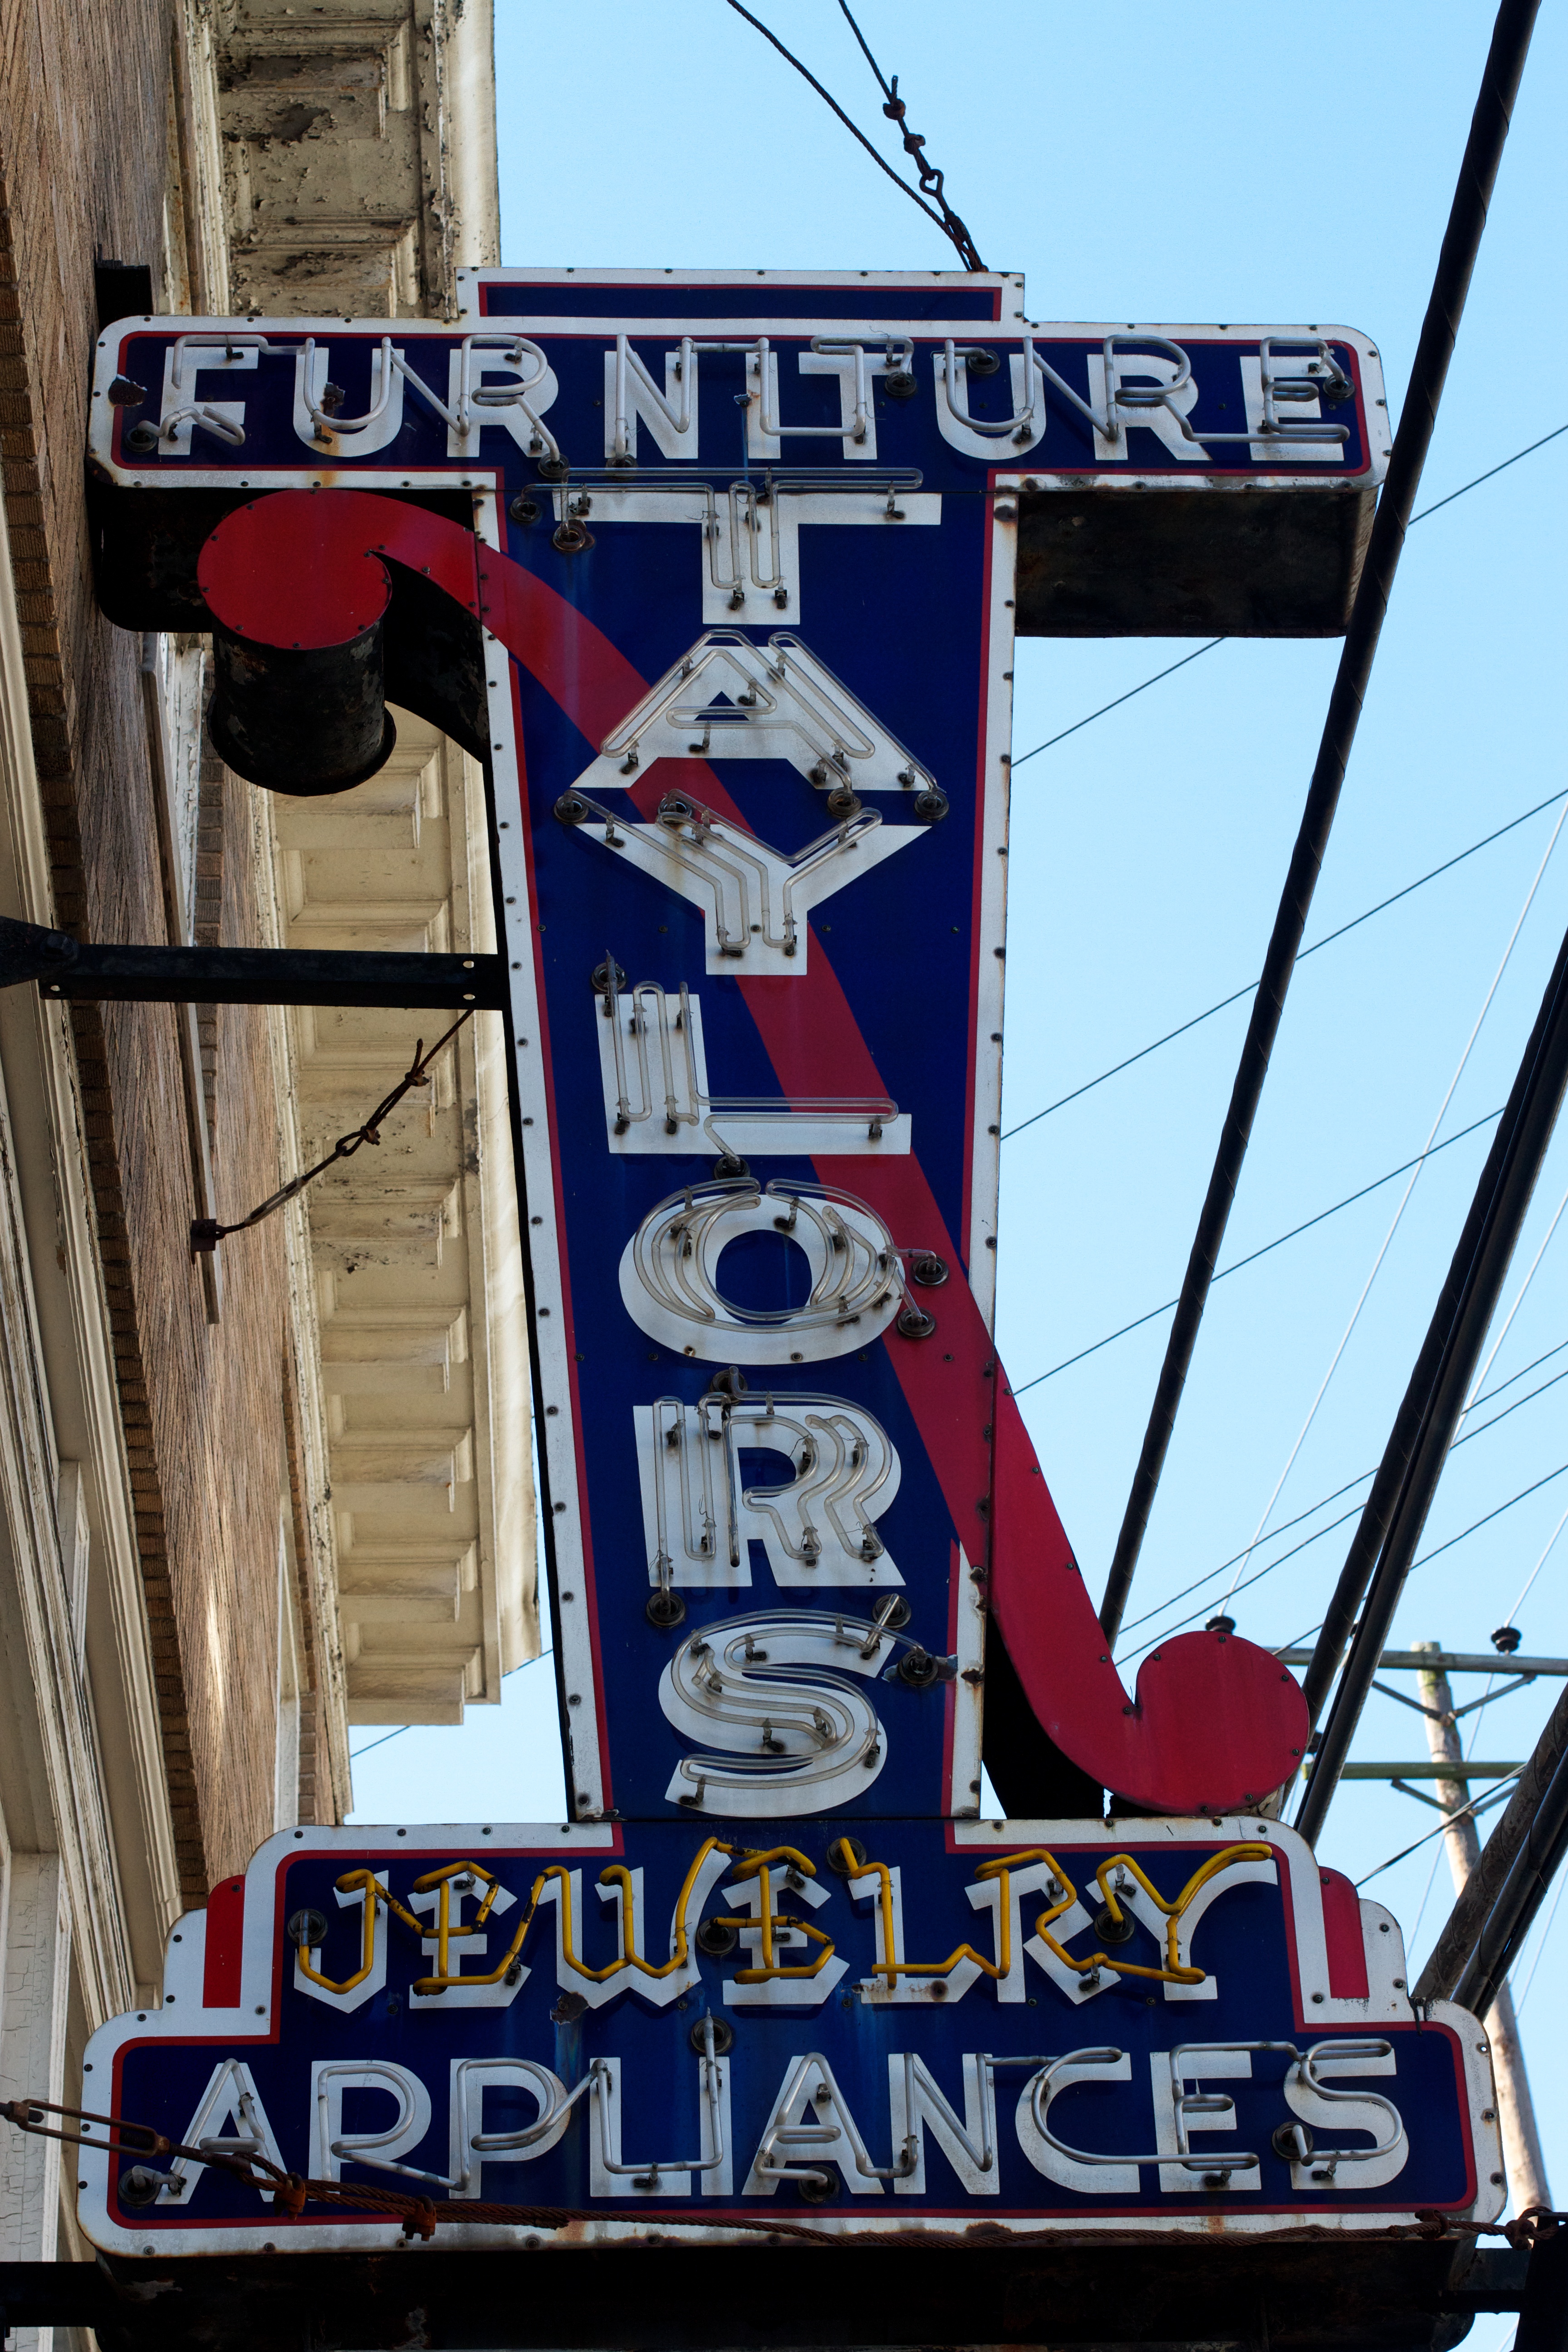
advertising, sign, vehicle, blue, street sign, signage, traffic sign